Hastings High Bridge

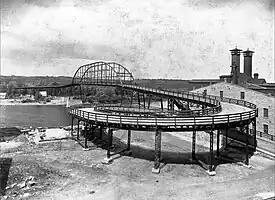
Spiral bridge circa 1895

When it was completed in 1951, the Hastings High Bridge replaced a spiral bridge that had been built in 1895. A spiral bridge was selected because local residents wanted the bridge to end in the downtown business district, rather than bypass it. Wagon drivers would get onto the bridge in downtown Hastings, make one complete circle on the spiral, and then cross the river. This bridge served the community well for many years, but towards the end of its lifespan it was rusted and could only support a 4-ton load. School buses filled with children were too heavy to make the trip, so the children had to walk across the bridge while the driver drove the empty bus across.